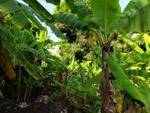
Label: xamthomonas